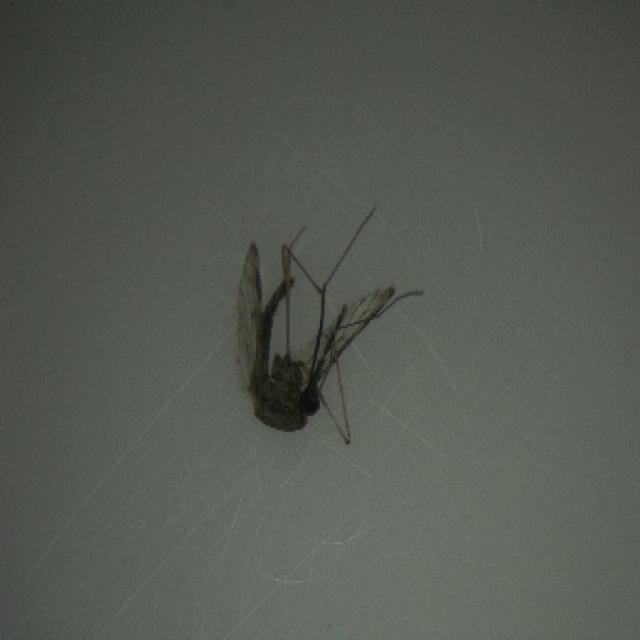
Species: anopheles_sinensis